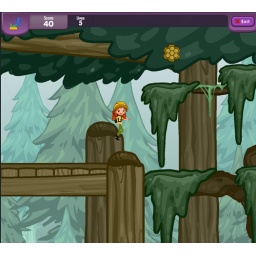
Playing the jumper game while going to the secret tree house in Dizzywood